Christian Heinrich von Nagel

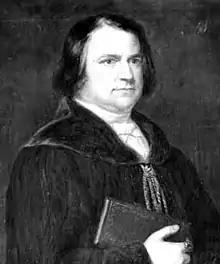
Christian Heinrich von Nagel

Christian Heinrich von Nagel (28 February 1803 in Stuttgart, Germany – 27 October 1882 in Ulm, Germany) was a German geometer.